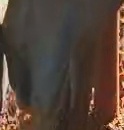
Face region: mouth_nostrils (mouth_chin_nostrils_and_profile)
Pain indicator: moderately_present